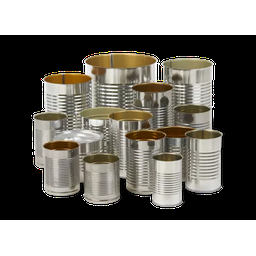
Label: metal